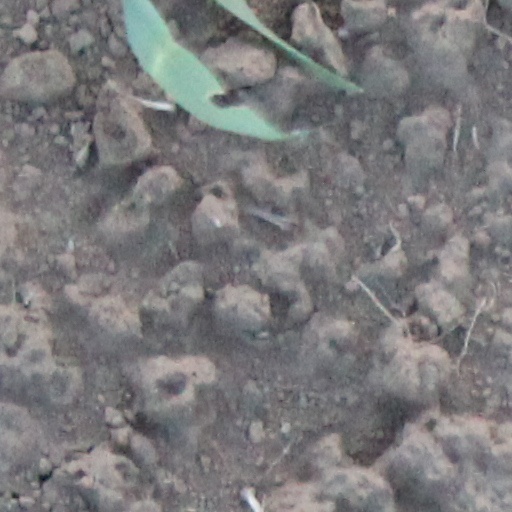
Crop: wheat